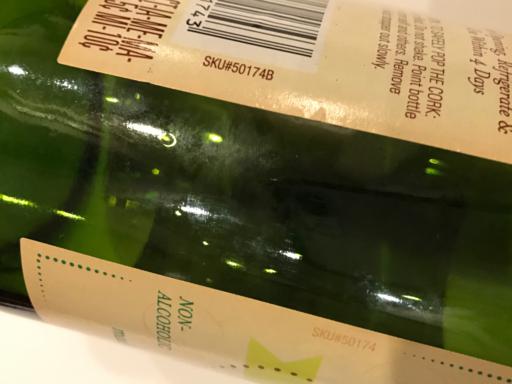
Waste category: glass